John Whitehead (American football)

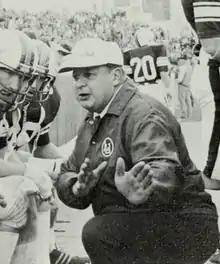
White pictured in "Epitome 1980", Lehigh yearbook

John Calvin Whitehead (September 7, 1924 – January 19, 2002) was an American football coach and college athletics administrator. He served as the head football coach at Lehigh University from 1976 to 1985, compiling a record of 75–38–2. His 1977 team at Lehigh won the NCAA Division II Championship and his 1979 was the runner-up in the NCAA Division I-AA Championship playoffs. Whitehead joined the coaching staff at Lehigh in 1967, serving as line coach for two seasons before he was promoted to the newly-created position of offensive coordinator prior to the 1969 season.